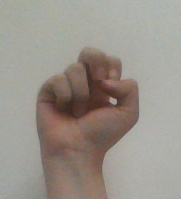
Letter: gaaf